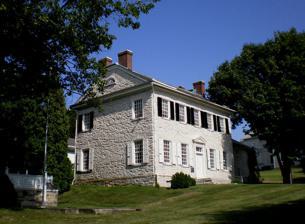
Building: George Taylor House (Catasauqua, Pennsylvania)
Country: United States of America
Year built: 1768
Historic house in Pennsylvania, United States United States historic place George Taylor House U.S. National Register of Historic Places U.S. National Historic Landmark George Taylor home in Catasauqua, Pennsylvania , August 2008 Show map of Pennsylvania Show map of the United States Location Lehigh & Poplar Sts., Catasauqua, Pennsylvania Coordinates 40°38′52″N 75°27′59″W / 40.64778°N 75.46639°W / 40.64778; -75.46639 Built 1768 ; 257 years ago ( 1768 ) Architectural style Georgian NRHP reference No. 71000709 Significant dates Added to NRHP July 17, 1971 Designated NHL July 17, 1971 The George Taylor House , also known as George Taylor Mansion , was the home of Founding Father George Taylor , a signer of the United States Declaration of Independence , in Catasauqua, Pennsylvania in the Lehigh Valley region of eastern Pennsylvania . The home was built by Taylor in 1768 and designated as a National Historic Landmark in 1971. The Borough of Catasauqua purchased the house from the Lehigh County Historical Society in 2009 and today sponsors events and offers tours of the property at the borough's southwestern corner near the historic Lehigh River Canal . House's first owners The George Taylor House's first three owners were men of substantial means, who played notable roles locally and nationally in events leading up to the nation's founding. George Taylor, 1768–1776 Main article: George Taylor (Pennsylvania politician) George Taylor was born in Northern Ireland in 1716 and immigrated to the American colonies in 1736. Starting as an Indentured laborer , he built a successful career as an ironmaster in Pennsylvania, first at Warwick Furnace and Coventry Forge in Chester County and later at Durham Furnace in Bucks County . In 1767, Taylor purchased a 331-acre (1.34 km 2 ) estate in Biery's Port (now part of Catasauqua ) for £700. On this expansive property overlooking the Lehigh River , he built what was then one of the finest homes in the region, the house now named for him. Shortly after the Taylors moved in, his wife Ann died. Taylor continued to live here for the next six years, but in 1774, he returned to Durham to operate the ironworks under a new lease. Until that time, production at Durham Furnace had focused on domestic products, primarily plates for stoves and fireplaces but also cast iron pots and pans. With the start of the Revolutionary War in 1775, the mill became a major supplier of cannon shot to the Continental Army and Navy . Taylor first entered the public arena in the late 1750s as a justice of the peace , a judicial post that was important in colonial times when travel to the county courthouse was difficult. He was subsequently elected to the Pennsylvania Provincial Assembly , representing Northampton County from 1764 to 1769. In 1775, he was re-elected to the Assembly and on July 20, 1776, was appointed to the Continental Congress . Two weeks later, on August 2, he signed the Declaration of Independence , along with most of the congressional delegates. Four months before joining the Congress, Taylor sold his Biery's Port property to John Benezet of Philadelphia . The next year, in March 1777, Taylor was named to Pennsylvania's new Supreme Executive Council , a 12-member body that acted in the capacity of governor. In ill health, he resigned from the council after just a few months, ending his public career. Taylor remained active in iron making over the next three years, but retired to Easton in 1780.  Less than a year later, on February 23, 1781, he died at the age of 65. John Benezet, 1776–1782 John Benezet was a native of Philadelphia and the son of Daniel Benezet, a prominent Philadelphia merchant. Benezet briefly attended the College of Philadelphia in 1757 and was elected to the American Philosophical Society in 1768. In 1775, he married Hanna Bingham, and with that, his father gave him £3,000 plus £6,000 in stock to set up an import business. On March 27, 1776, Benezet purchased George Taylor's estate for £1,800. Benezet, like Taylor, became active in political affairs, but only briefly.  In early 1775, he served as one of the secretaries who recorded proceedings at the Pennsylvania Provincial Congress, a meeting Taylor also attended. In August of that year, he was named to Philadelphia's Committee of Correspondence . Two years later, in 1777, the Continental Congress appointed Benezet as Commissioner of Claims in the Treasury Office.  However, he resigned in 1778 and returned to his business interests. Benezet died in the winter of 1780–81, when his ship, the Shillelagh , was lost at sea during a voyage to France. David Deshler, 1782–1796 In 1782, Benezet's widow sold the Biery's Port estate to David Deshler for the same amount her husband had paid six years before. Born in Switzerland in 1734, Deshler came to the American colonies as an infant. His father Adam Deshler was one of the earliest residents of the northern section of present-day Lehigh County . The owner of a significant amount of property, he personally built Fort Deshler in Whitehall Township in 1760 to protect local settlers against Indian attack. When David Deshler purchased Taylor's former house, he was living in Northampton Town (now Allentown) in what was then part of Northampton County. Deshler built the town’s first house in 1762, the year of its founding. Initially, he operated a store and tavern here, but later started a saw mill and grist mill, Northampton Town's first industries. By the mid-1770s, he was one of the region's wealthiest men. In 1774, Deshler was appointed to the county's Committee of Observation, and two years later, was elected to the Pennsylvania Provincial Assembly , where he served with George Taylor. During the Revolutionary War , Deshler's properties in Northampton Town were used to produce munitions and also to manufacture, repair and store materials for the Continental Army. In 1777, the Assembly appointed him one of four "sub-lieutenants" in charge of the county's military preparations. Deshler, who held the rank of colonel in the militia, was named a Commissioner of Purchases in February 1778, Assistant Forage Master in April 1780 and Assistant Commissary of Purchases in July 1780. The war ended in 1783, and the next year Deshler was re-elected to the Provincial Assembly as a representative of Northampton County. In 1787, he served as a delegate to the state convention that ratified the federal Constitution . After completing his final term in the Assembly in 1788, he retired from public service. Deshler lived out his days at his Biery's Port estate, where he died at the age of 62 on December 24, 1796. 1800's and 1900's 1919 photograph of the George Taylor House in Catasauqua, Pennsylvania During the 1800s, George Taylor's former house passed through various hands and was eventually acquired by Wahneta Silk Company, which built a mill in front of the house around 1890. Meanwhile, the property was left to deteriorate for many years. In 1945, the Lehigh County Historical Society rescued the house, raising funds from its members for the acquisition and repairs. Since then, the historical society has completed extensive restoration work. National Historic Landmark Plaque recognizing the George Taylor House's designation as a National Historic Landmark in July 1971. On July 17, 1971, the George Taylor House was registered as a National Historic Landmark. After a fire destroyed the former silk mill (then a furniture factory) in 1982, the society purchased the property and extended the front lawn to provide a park-like setting for the historic site. In 2008, the society proposed selling the house to the Borough of Catasauqua for $250,000, stating "We believe that they can do much more with the site than we can. We believe the highest and best use of the property is with the good people of Catasauqua because it can be used for so many community type events." On May 5, 2013, as part of the Lehigh County Bicentennial celebration , a monument, designed by Jirair Youssefian of Vitetta Architects & Engineers, was unveiled during a ceremony held on the front lawn of the house. The monument will serve as the base for a future statue of George Taylor, which is currently in the planning stages. References